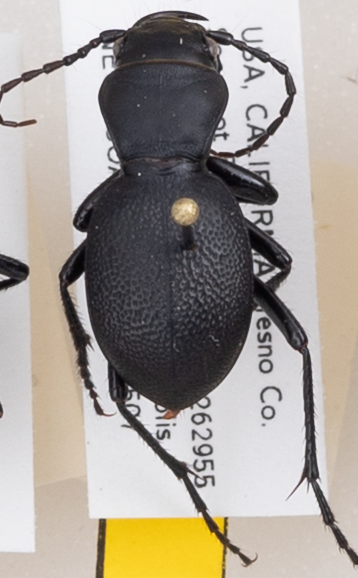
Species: Omus californicus
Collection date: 2018-05-07
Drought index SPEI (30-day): -0.176
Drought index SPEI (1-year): -0.288
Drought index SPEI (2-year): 0.8